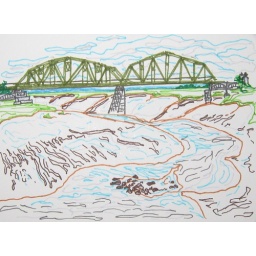
low tide beneath the train bridge